Talbot Shrewsbury Book

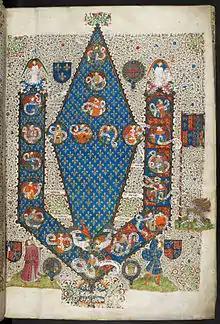
Genealogical table of descendants of Saint Louis IX. British Library Royal MS 15 E vi f3r

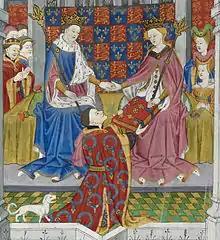
Detail of the illuminated miniature in the frontispiece showing Talbot, with his dog, presenting the book to Margaret and Henry

The Shrewsbury Book is perhaps best known for the two images that serve as a frontispiece to the volume. On back of the second page (f. 2v) is a scene of the manuscript being presented to Margaret of Anjou by John Talbot, who kneels before her, wearing a sumptuous garter robe trimmed with gold, accompanied by the white Talbot dog. The picture gives an idea of the size of the book and how it must have looked in its original binding (it is now in a modern leather binding). Margaret is shown enthroned with Henry, and crowned as the Queen of England. The dedication poem beneath begins 'Princesse tres excellente / ce livre cy vous presente / De schrosbery le conte'; the royal arms of England and Anjou are included in the borders of this and many of the full-page images which precede the texts as are daisies (marguerites) referring to her name.